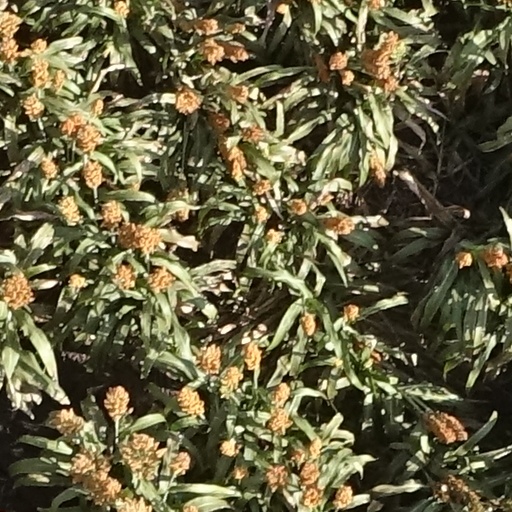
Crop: sorghum